Jakob Haartman

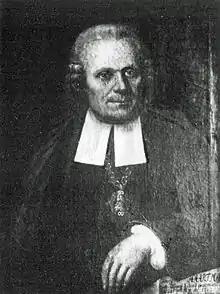

Jakob Haartman (8 March 1717 – 6 March 1788) was the bishop of Turku in Finland from 1776 until his death in 1788.